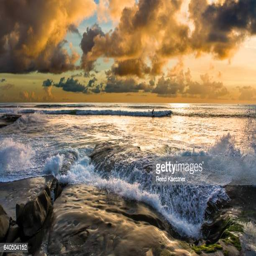
waves crash over the rocky shore at sunset near the cove .